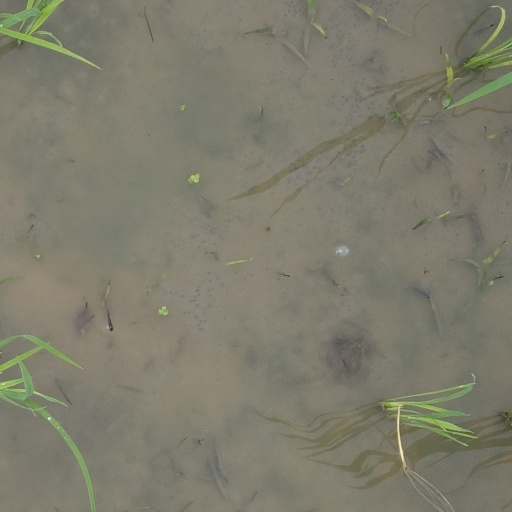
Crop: rice